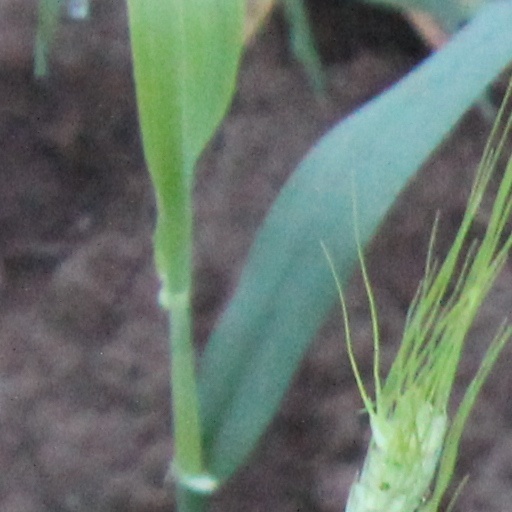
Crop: wheat